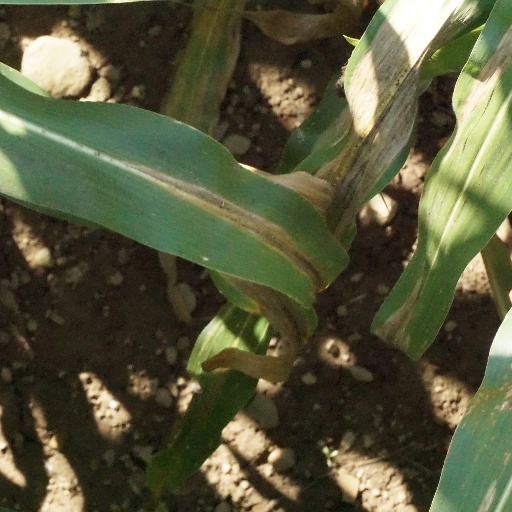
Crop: maize; corn